Bernhard Erasmus von Deroy

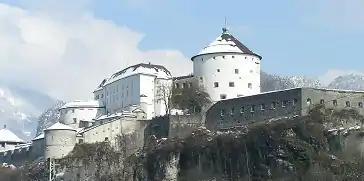
Deroy relieved Kufstein fortress on 11 May 1809.

After Eckmühl and the minor Battle of Neumarkt-Sankt Veit on 24 April, Napoleon urged Lefebvre to seize Salzburg and relieve the Bavarian garrison of the Kufstein Fortress. In early May, Austrians and Tyrolean irregulars defeated General-Major Vincenti's brigade of the 3rd Division in its attempt to reach Kufstein. At this, Napoleon demanded that Lefebvre mount a full-scale relief operation. On 11 May, Deroy relieved the 576-man garrison, which had held out for a month. With Wrede's and Deroy's divisions, Lefebvre routed Johann Gabriel Chasteler de Courcelles at the Battle of Wörgl on 13 May. Chasteler, who had been supporting the Tyrolean Rebellion, was soon after ordered to abandon the area.